Lake Miike

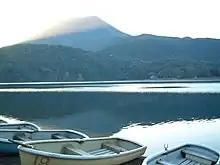
Lake Miike

The height above sea level is 305 m, the depth 93.5 meters, the deepest in Japan as the crater lake. There is no outflow of water from the lake. The lake is encircled by forests, and there is a park called "Miike Yacho(Birds) no Mori" and a camp site. Waterfowls such as mandarin ducks, teals, spectacled teals are seen. The lake was created by a crater resulting from a magma vapor eruption about 4200 years ago. Flatstones are seen in the layers of ground near by, called Miike floatstones or Miike bora.